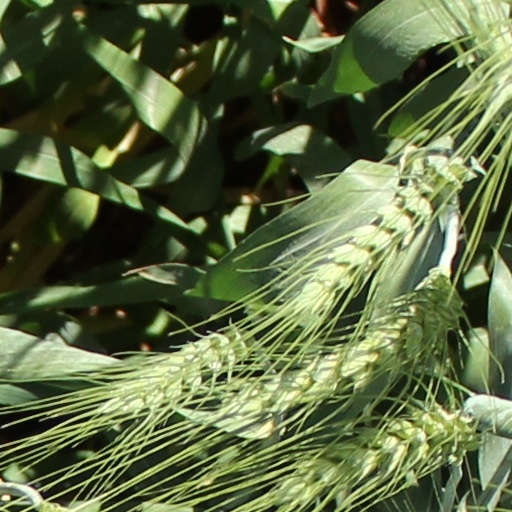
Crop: wheat